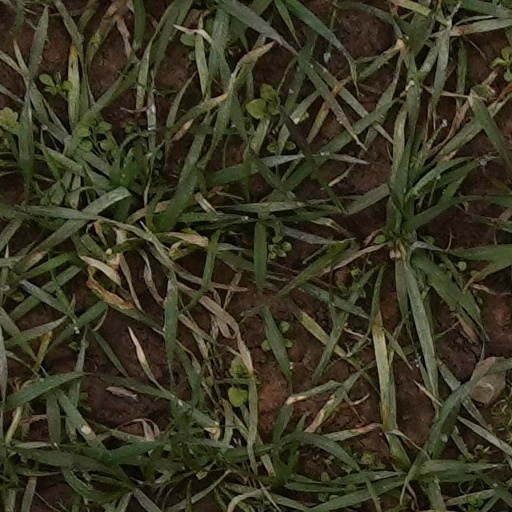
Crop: wheat